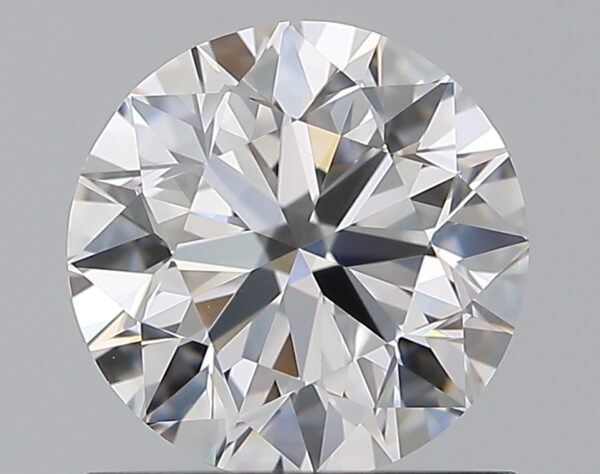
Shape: round
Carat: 1
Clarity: VVS2
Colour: D
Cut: VG
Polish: EX
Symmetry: VG
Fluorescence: N
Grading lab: GIA
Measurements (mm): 6.24 x 6.29 x 4